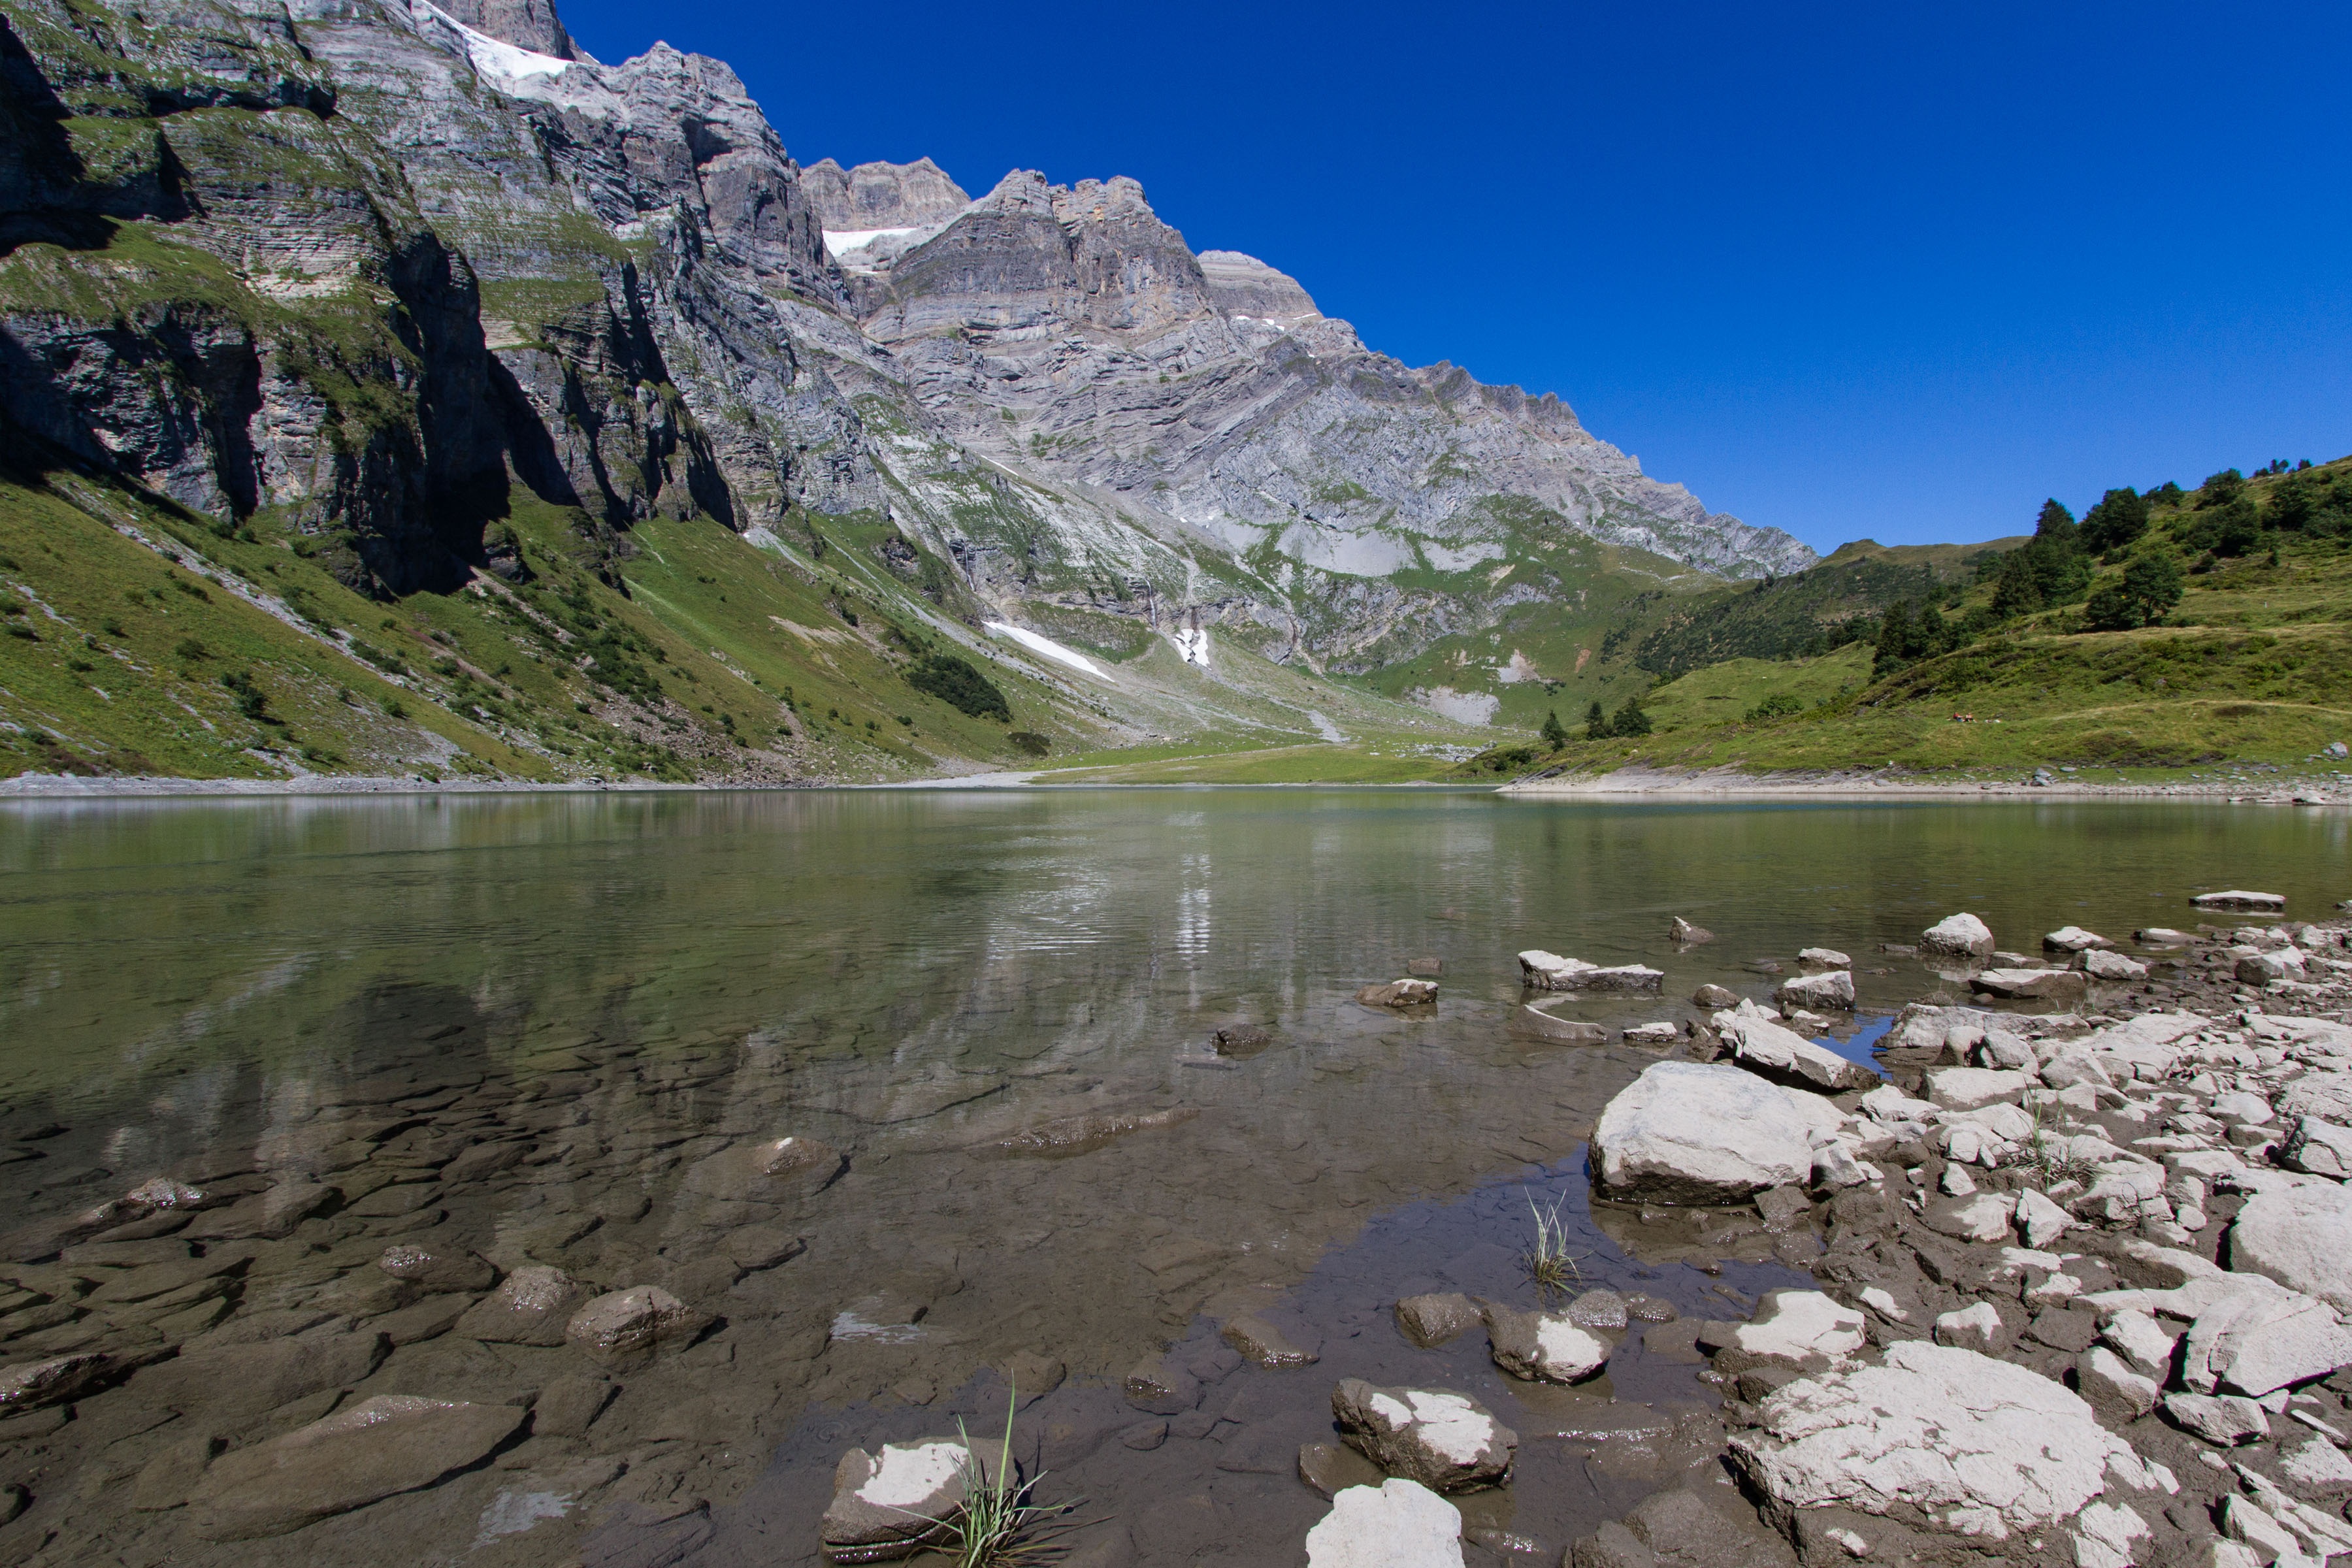
landscape, wilderness, walking, mountain, lake, river, valley, mountain range, fjord, reservoir, ridge, mountains, alps, backpacking, plateau, switzerland, bergsee, fell, loch, moraine, landform, tarn, mountain pass, geographical feature, mountainous landforms